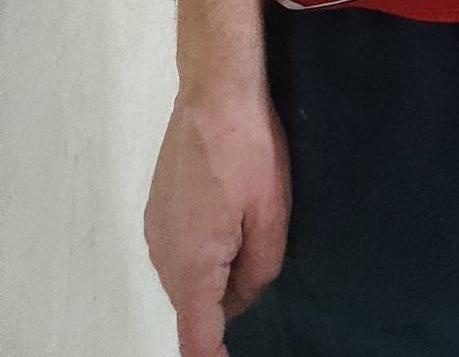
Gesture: no_gesture